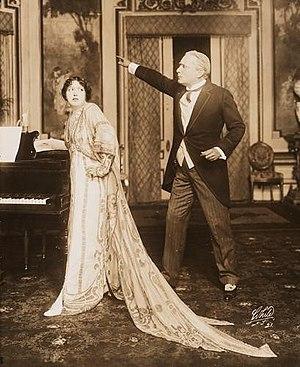
Malcolm Edgar Williams, né le 16 juillet 1870 à Spring Valley et mort le 10 juin 1937 à New York, est un acteur américain.